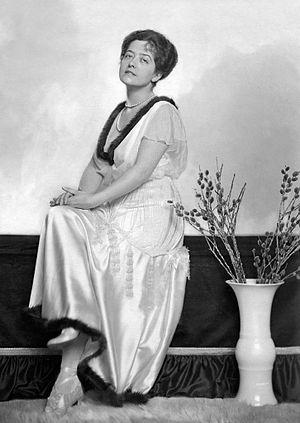
Dorrit Weixler est une actrice allemande du cinéma muet.